Garfield High School (Seattle)

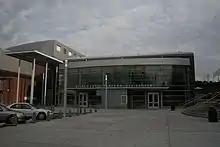
The Quincy Jones Performance Center at the high school

The music program at Garfield High School has won numerous awards. Several notable musicians attended the school, including Jimi Hendrix, Lil Tracy, Quincy Jones, Macklemore, and Ernestine Anderson.